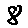
Label: 8